José Javier Viñes Rueda

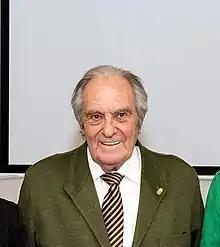
Viñes in 2019

José Javier Viñes Rueda (17 February 1937 – 25 January 2023) was a Spanish doctor and politician. A member of the Navarrese People's Union, he served in the Parliament of Navarre from 1999 to 2003 and in the Senate from 1989 to 1993.